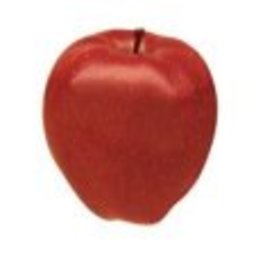
Label: Apple